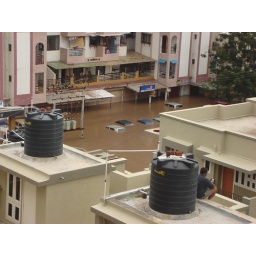
View from Rander building showing parking lot under water